Korah Halcomb Wills

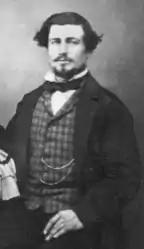
Korah Halcomb Wills

Korah Halcomb Wills (13 February 1828 – 7 December 1896) was an English-born hotelier and politician in the northern regions of colonial-era Queensland. He was elected as one of the first mayors of the colonial settlement of Bowen in the 1860s and later became mayor of the Mackay township. Wills is best known for his graphic depiction in his diary of his participation in a native police raid on a group of Aboriginal people near Bowen. In it he describes the shooting of these people and the kidnapping of the surviving children. Wills also gives a detailed account of how he dissected the body of one of the Aboriginal men killed during the raid, took the bones back to Bowen and put them on display in order to raise funds for the hospital in that town. Wills' diary is considered by historians to be an important document in the history of the Australian frontier wars.